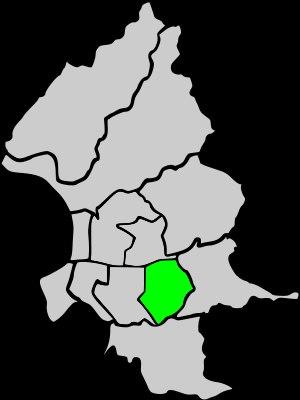
Le district de Xinyi est l'un des douze districts de Taipei. On y trouve le Gouvernorat de Taïpei ainsi que le Conseil de Taïpei. Le district comprend également la Taipei 101, le Taipei International Convention Center, le Taipei World Trade Center, le Mémorial de Sun Yat-sen ainsi que de nombreux centres commerciaux et lieux de divertissements, en faisant le plus cosmopolitain des districts de Taïpei. Xinyi est également le district financier de Taïpei.